Ralph F. Gates

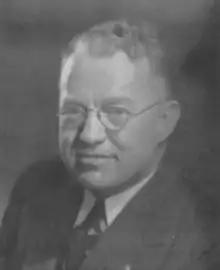

Ralph Fesler Gates (February 24, 1893 – July 28, 1978) was an American politician who served as the 37th governor of the U.S. state of Indiana from 1945 to 1949. A lawyer and veteran of World War I, he is credited with returning his party to power after the Ku Klux Klan scandal in the late 1920s that led to years of Democratic dominance of the state government during the Great Depression. His term in office focused primarily on encouraging economic growth as World War II ended through the improvement of the state highway system, education reform, and offering incentives for industrial growth. After leaving office he remained active as a leader in the state Republican Party until his death.